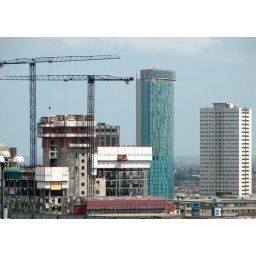
The golden cladding on The Cube can now be seen above the roof line from 1 Hagley Road, Birmingham